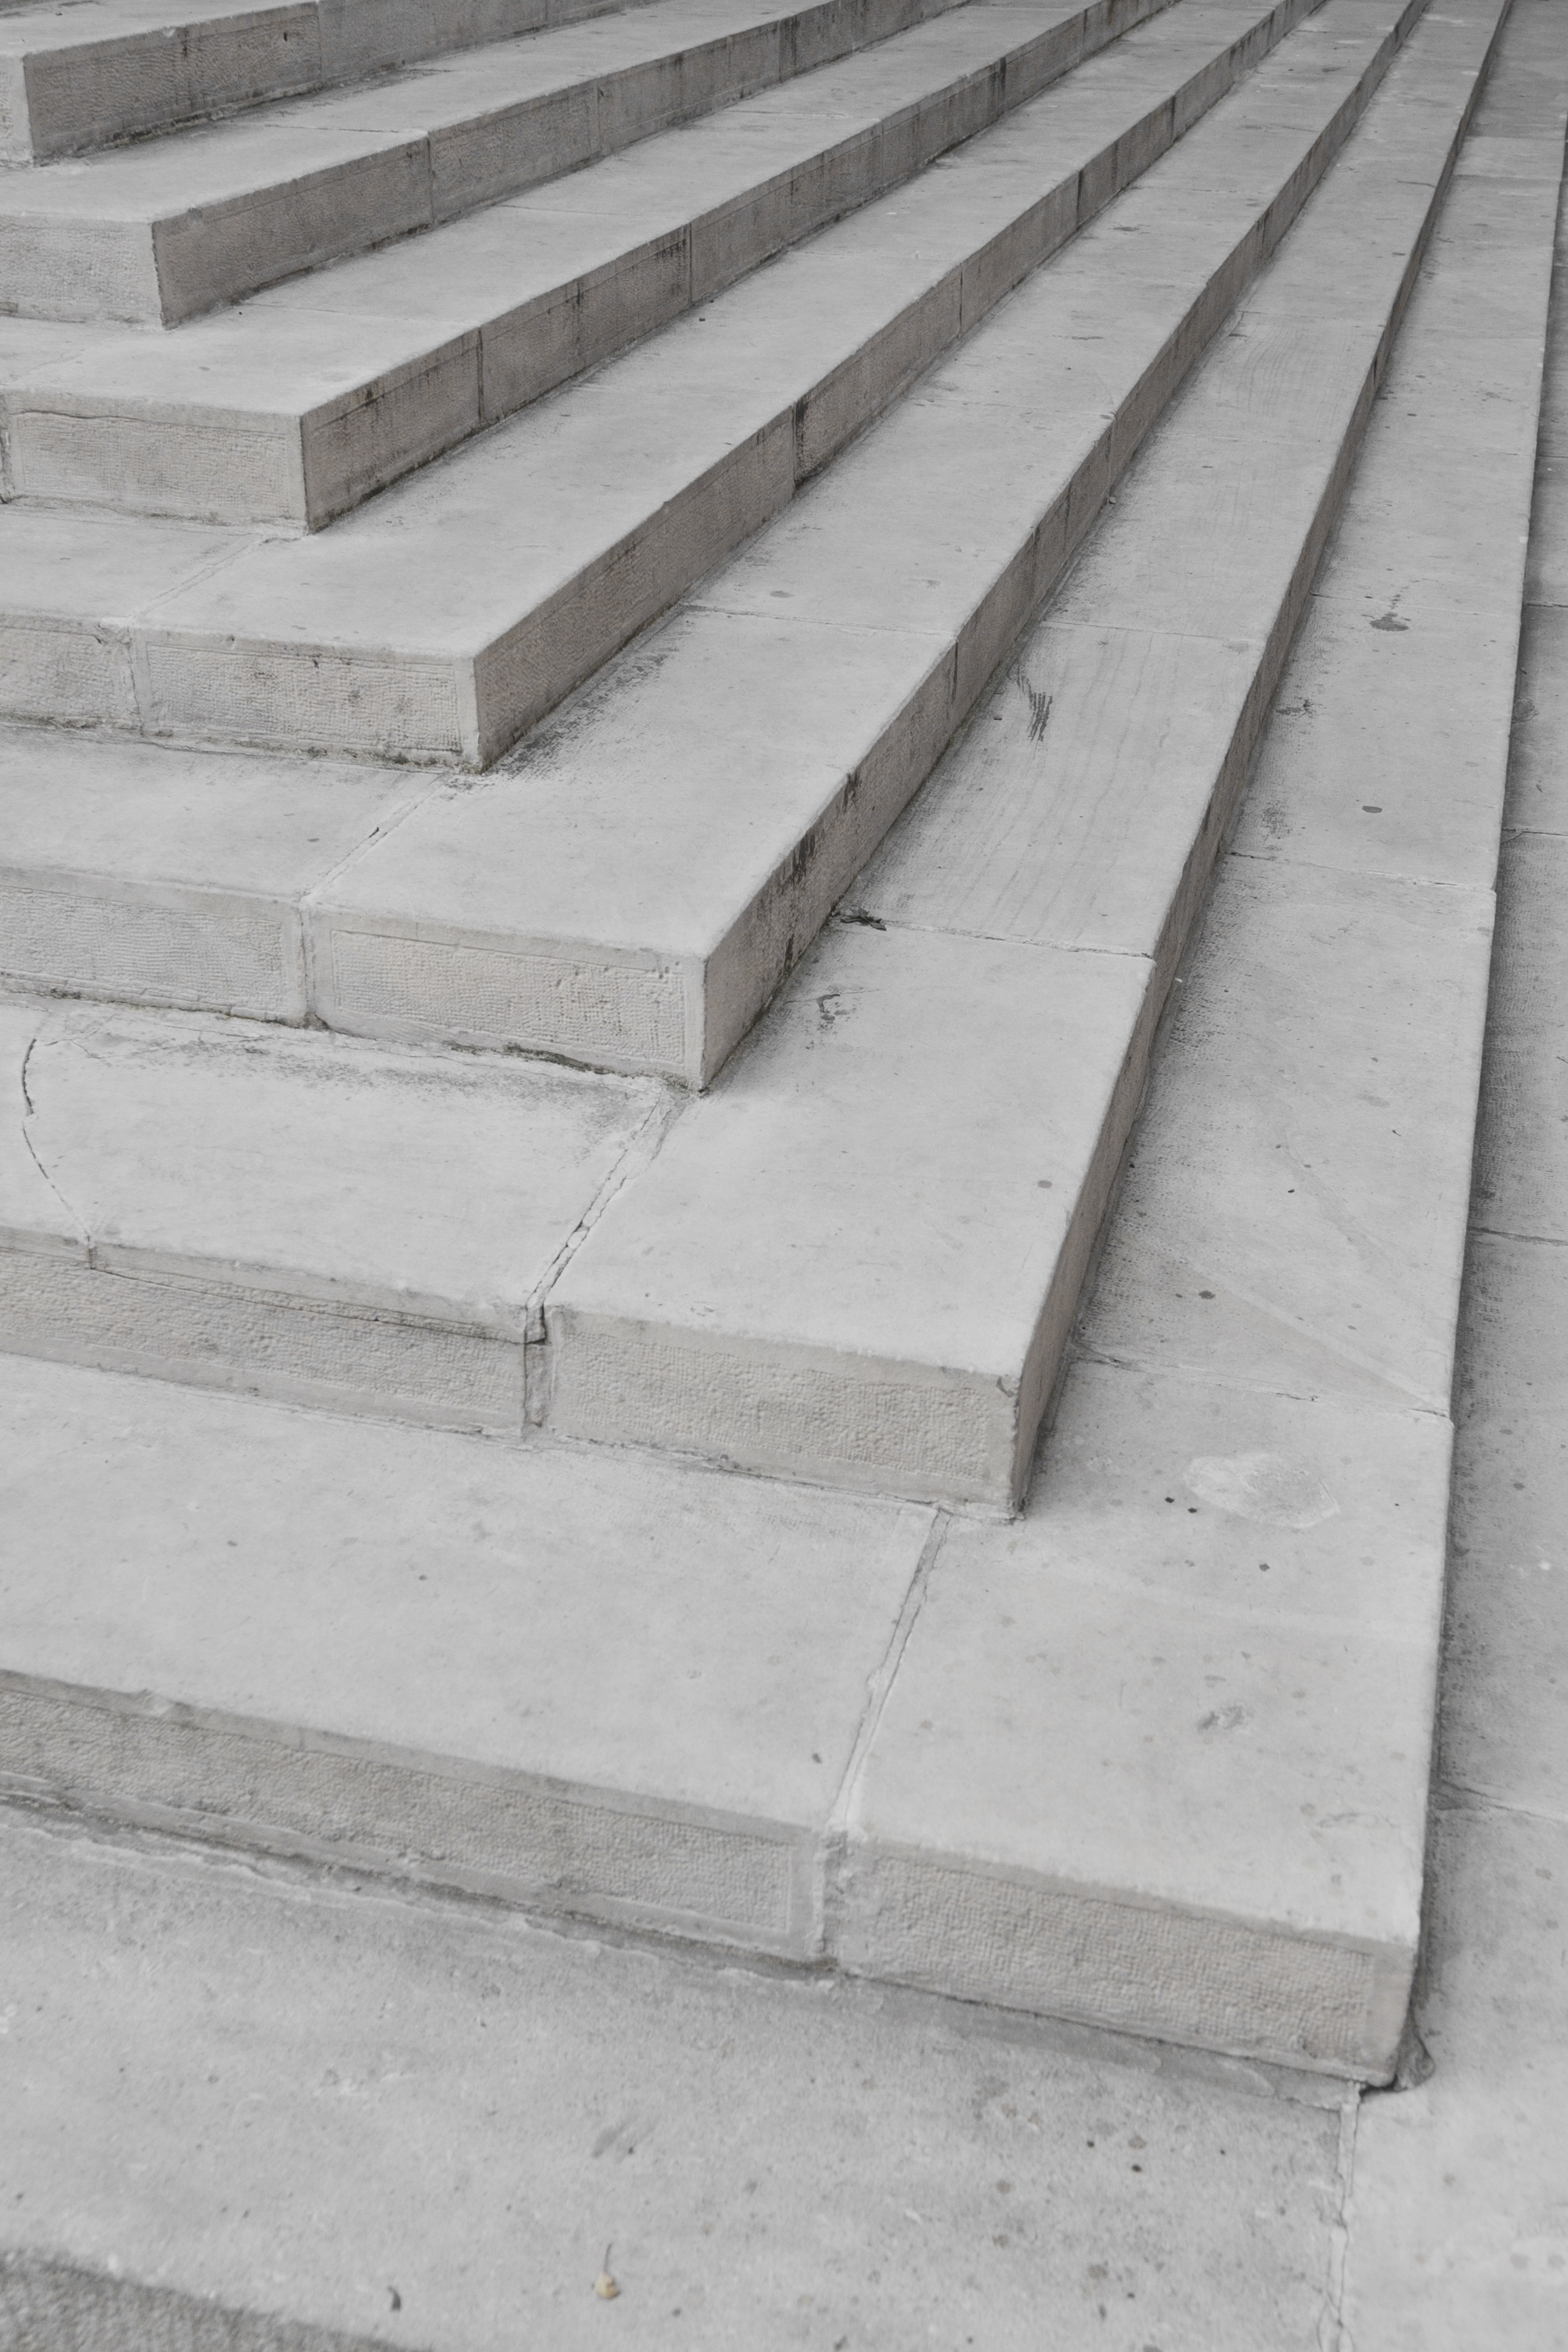
wood, floor, wall, walkway, line, material, concrete, stairs, flooring, road surface